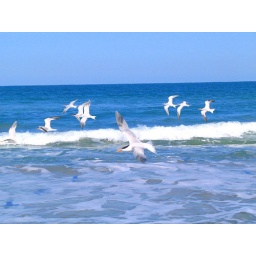
Royal Terns looking for fish over the beach In Indian Harbour,FL